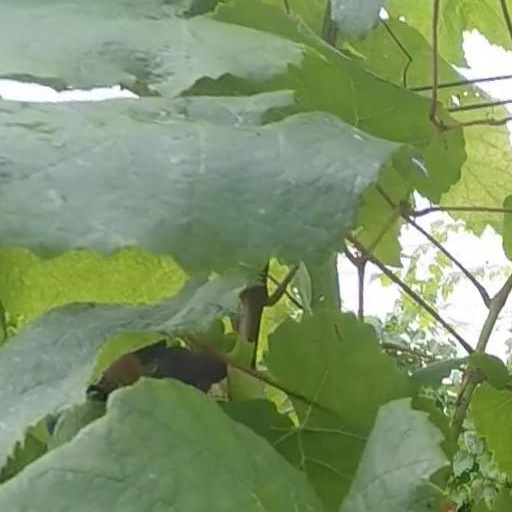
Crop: grape